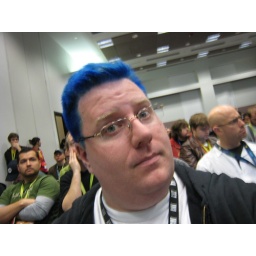
And here I am sitting in a panel with my blue hair.